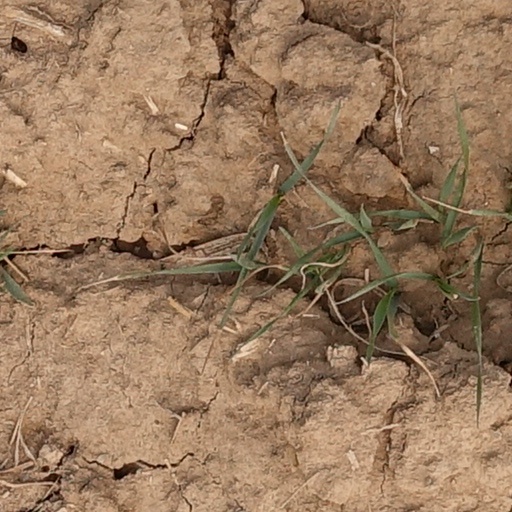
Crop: wheat